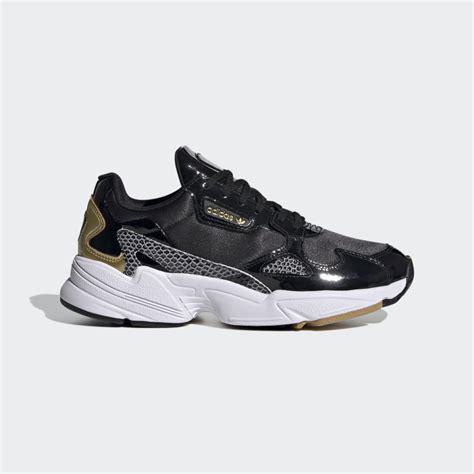
Brand: Adidas
Model: Falcon